Monarchism in Canada

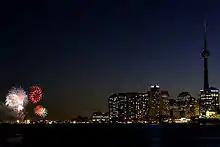
Fireworks at Toronto in 2008 celebrate Victoria Day, both the natural birthday of Queen Victoria and official birthday of the reigning Canadian monarch.

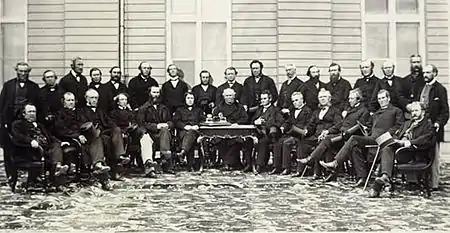
Many of the monarchist Fathers of Confederation at the Quebec Conference, October 1864

Canadian monarchism is a movement for raising awareness of Canada's constitutional monarchy among the Canadian public, and advocating for its retention, countering republican and anti-monarchical reform as being generally revisionist, idealistic, and ultimately impracticable. Generally, Canadian monarchism runs counter to anti-monarchist republicanism, but not necessarily to the classical form of republicanism itself, as most monarchists in Canada support the constitutional variety of monarchy, sometimes referred to as a "crowned republic". These beliefs can be expressed either individually—generally in academic circles—or through what are known as "loyal societies", which include the Monarchist League of Canada, legions, historical groups, ethnic organizations, and sometimes police and scout bodies. Though there may be overlap, this concept should not be confused with royalism, the support of a particular monarch or dynasty; Canadian monarchists may appreciate the monarchy without thinking highly of the monarch. There have also been, from time to time, suggestions in favour of a uniquely Canadian monarch, either one headed by a descendant of the present monarch and resident in Canada or one based on a First Nations royal house.